The New Day (professional wrestling)

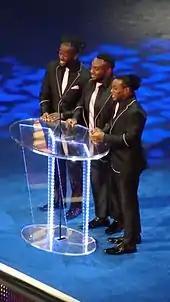
Kingston, Big E and Woods inducting The Fabulous Freebirds into the WWE Hall of Fame in April 2016

At Fastlane on February 21, The New Day began mocking The League of Nations (Sheamus, Alberto Del Rio, Rusev and King Barrett), calling them the "League of Booty". They then continued to mock The League of Nations in various segments and skits while simultaneously feuding with other teams and turning into fan favorites in the process. The New Day then retained their titles at Roadblock against Sheamus and Barrett on March 12 and the following night on "Raw" against Del Rio and Rusev, but were attacked by the entire League of Nations afterwards. This led to a non-title six-man tag team match between the two stables at WrestleMania 32 on April 3, where The New Day lost, but Big E and Kingston retained their championships once again against Sheamus and Barrett the following night on "Raw". At Payback on May 1, the final match of the tournament to determine the number one contenders for the WWE Tag Team Championship between Enzo Amore and Colin Cassady and The Vaudevillains (Aiden English and Simon Gotch) ended in a no contest after Amore suffered a legitimate concussion during the match. As a result, The New Day faced The Vaudevillains for the WWE Tag Team Championship at Extreme Rules on May 22, where they retained their championship after Kingston interfered. On the May 30 episode of "Raw", The New Day defeated The Vaudevillains in a non-title match via disqualification after they were attacked by Luke Gallows and Karl Anderson, sparking a feud between them. At Money in the Bank on June 19, The New Day defeated Gallows and Anderson, The Vaudevillains and Enzo and Cass in a fatal-four-way match to retain the WWE Tag Team Championship and, as of that victory, they hold the record for the longest combined reign as a tag team. On the June 20 episode of "Raw", The New Day confronted returning The Wyatt Family (Bray Wyatt, Erick Rowan and Braun Strowman) and interrupted Wyatt's promo, thus starting a feud between the two teams that would lead to a non-title six-man tag team match at Battleground on July 24, where they would lose.